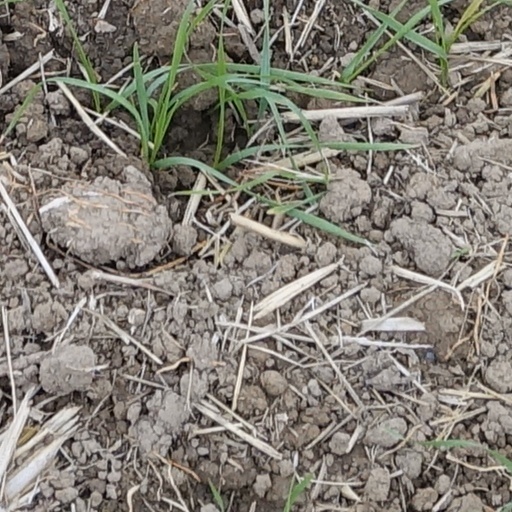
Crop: wheat